Malin Akerman

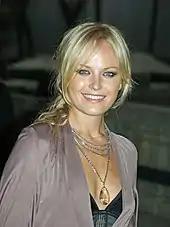
Akerman at New York Fashion Week, September 2008

In 2004, she got a small role in the film "Harold & Kumar Go to White Castle", but considered moving back to Canada as most of her auditions failed. She was then cast in a main role as Juna on the HBO television series "The Comeback" (2005), with Lisa Kudrow in the lead role. Kudrow played a former sitcom star who tried to restart her career. Akerman's appearance on the show garnered media attention and resulted in her being offered more roles. A year later, she guest starred on an episode of "Love Monkey" and two episodes of "Entourage". Before the "Entourage" episodes aired, she landed a role in the 2007 comedy film "The Brothers Solomon". The film was a box office bomb and received largely critical reviews. The same year, she also appeared in the films "The Invasion", for which she was uncredited, and "Heavy Petting".